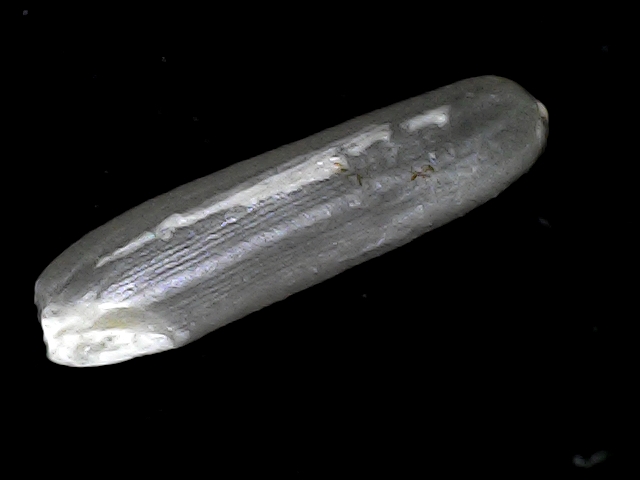
Rice variety: BD70